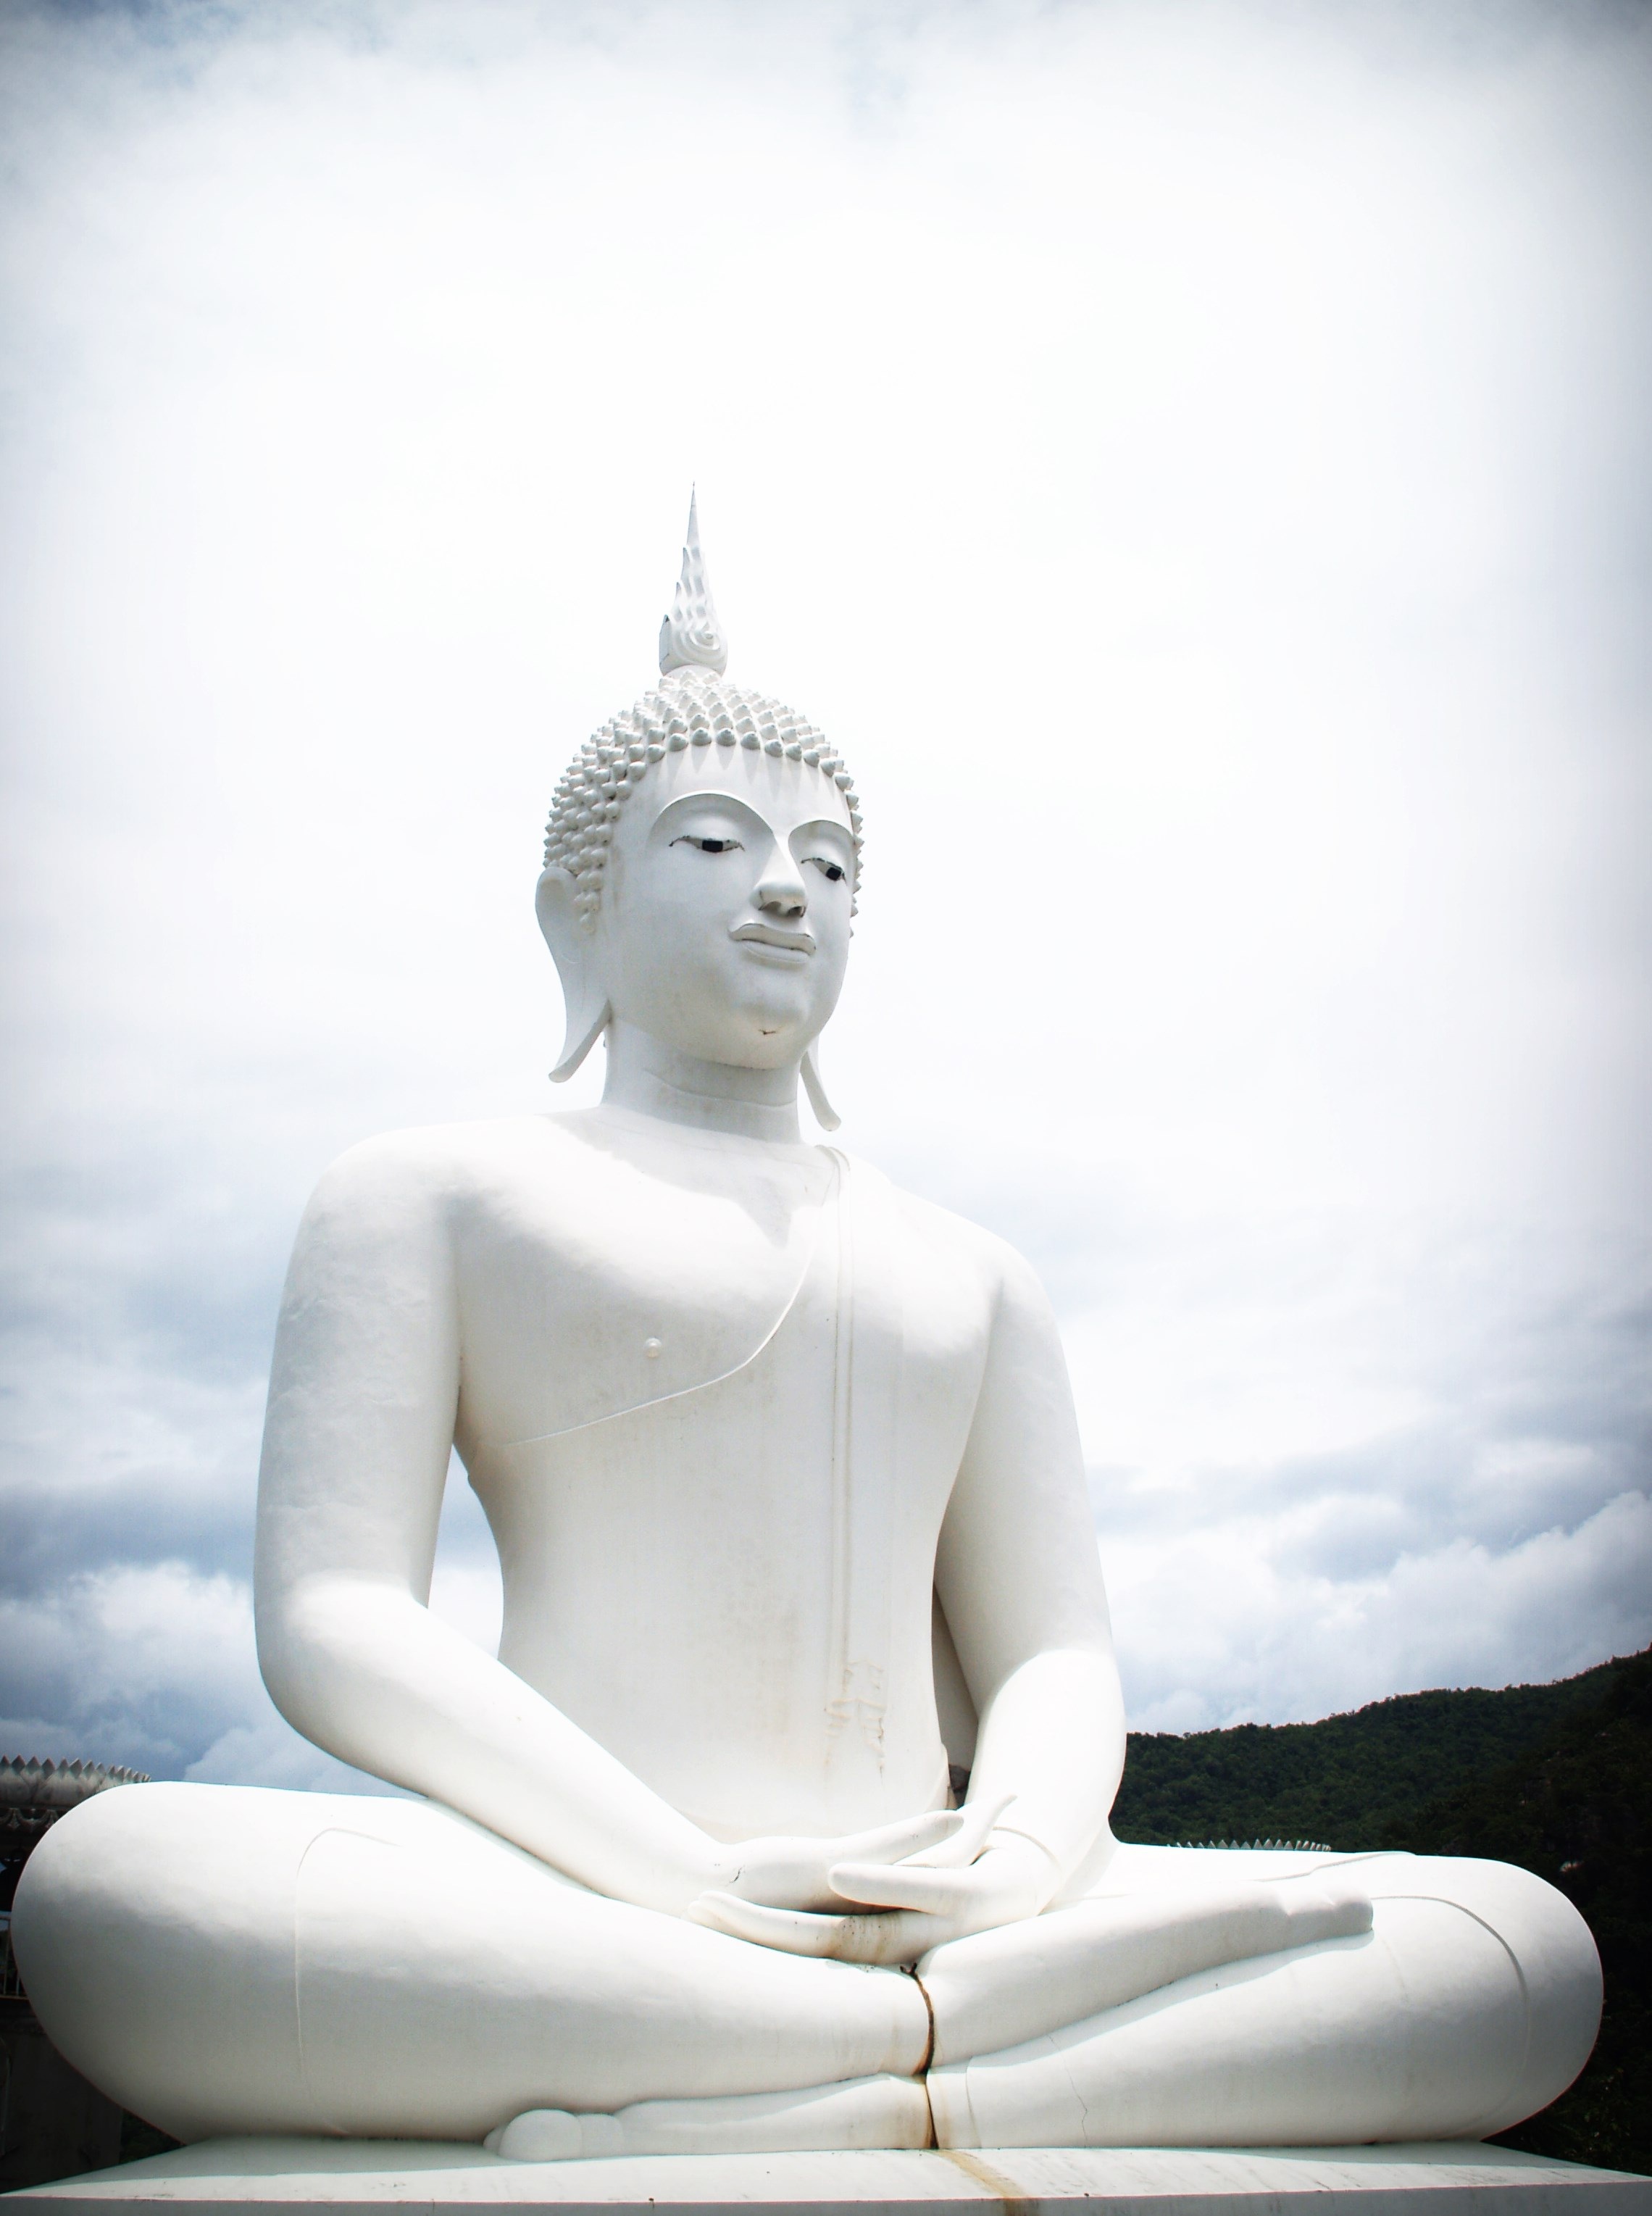
light, white, contemplation, tranquility, statue, love, peaceful, sitting, calm, meditate, buddhist, buddhism, religion, asia, ancient, zen, thailand, spiritual, pray, sculpture, religious, art, relaxation, meditation, temple, faith, yoga, pose, lotus, buddha, prayer, serenity, mind, concept, culture, india, sacred, purity, body, posture, illumination, god, budda, inspirational, orient, meditating, spirituality, gautama buddha, human positions, physical fitness